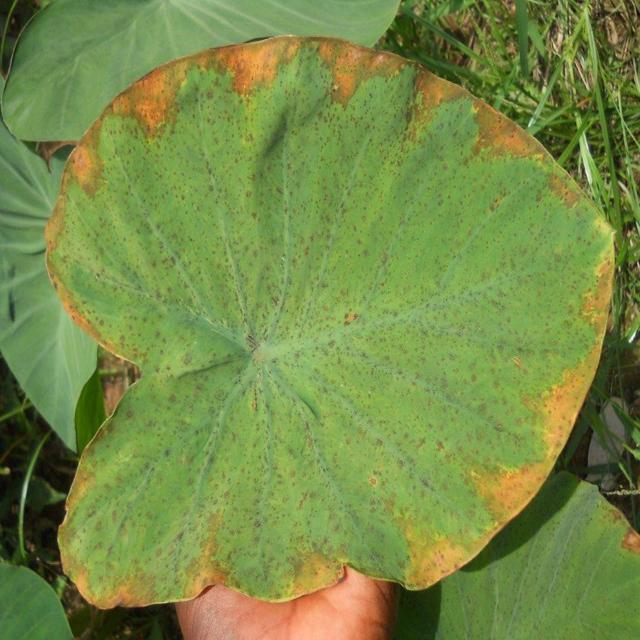
Label: Mid_Blight